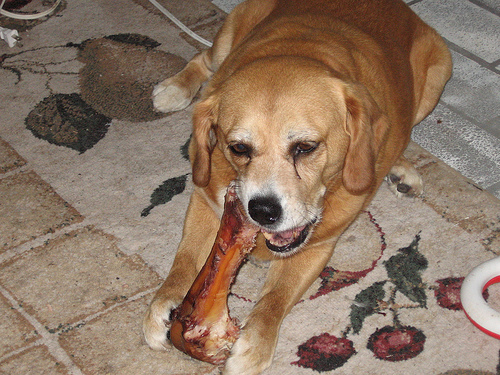
Animal: dog
Breed: beagle